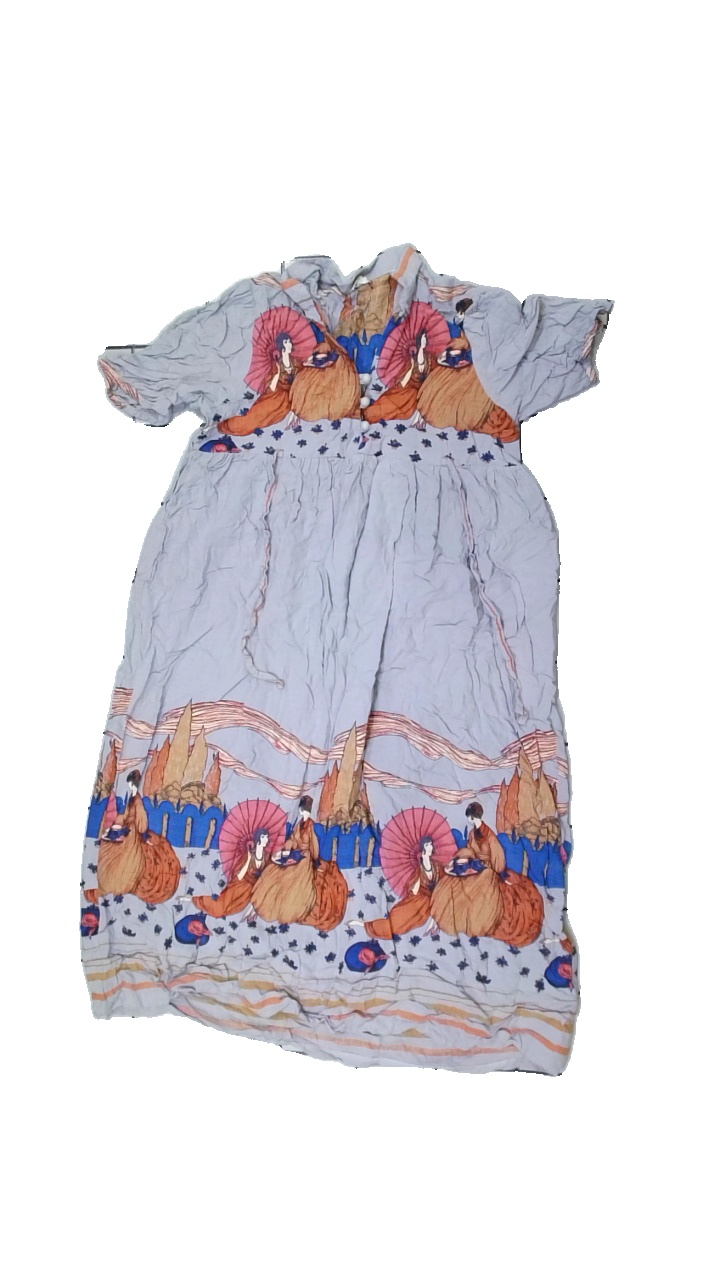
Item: Dress (Ladies)
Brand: Irmas Göteborg
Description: Grey dress with ladies and parasols print from IRMAS Göteborg, unknown size. Okay condition.
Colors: Grey, Orange, Pink, Multicolor
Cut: Regular, V-collar
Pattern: Other
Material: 100% visc
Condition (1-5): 3
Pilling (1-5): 5
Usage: Reuse
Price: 50-100